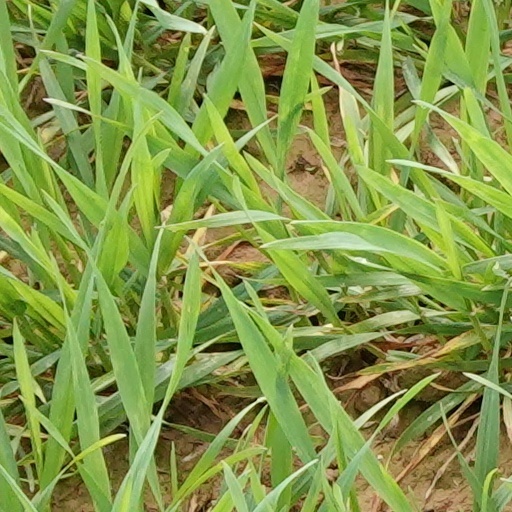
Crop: wheat